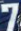
Number: 7